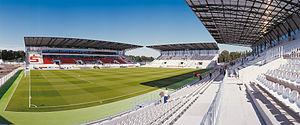
Le Stadion Essen est un stade de football situé à Essen en Allemagne dont les clubs résidents sont le Rot-Weiss Essen et le SGS Essen. Le stade dispose d'une capacité de 20 650 places.